4th of August Regime

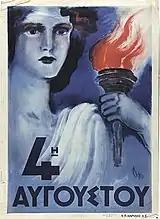
Propaganda poster of the regime

Having come to power intent on restoring public order, Metaxas' state largely achieved this goal, under the supervision of what can be described as its most fascist member, minister of public order Konstantinos Maniadakis. Maniadakis created a second fake "communist party", published a fake "Rizospastis" and achieved the dissolution of all the communist organizations.